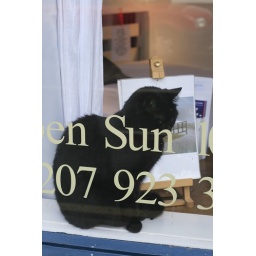
A lonely cat in an art shop window